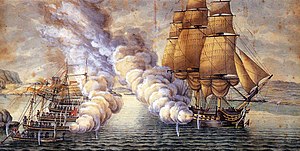
Kanonbådskrigen
Slag mellem fregatten HMS Tartar og norske kanonbåde, nær Bergen 1808
Kanonbådskrigen var en periode med fjendtligheder af militær art mellem unionen Danmark-Norge og Det Forenede Kongerige. Navnet antyder, at mange af de danske skibe, der deltog i krigshandlingerne, var de til lejligheden byggede kanonbåde.